Host Master and the Conquest of Humor

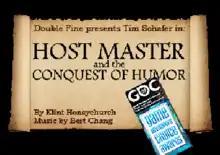
Logo of "Host Master and the Conquest of Humor"

Host Master and the Conquest of Humor is a free Flash adventure game, written by Klint Honeychurch and game developer Tim Schafer, with gameplay and art by Honeychurch and music by Bert Chang. The game was published by Double Fine Productions, of which Schafer is president, and was originally playable on their website.